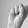
ASL letter: S